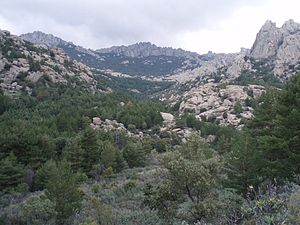
Sierra de Guadarrama
Toppen af La Pedriza
Sierra de Guadarrama er en bjergkæde i Spanien som går over det halve af Sistema Central, beliggende mellem Sierra de Gredos i provinsen Ávila, og Sierra de Ayllón i provinsen Guadalajara. Bjergkæden strækker sig retningen sydvest - nordøst, mod Madrid i syd, og mod provinserne Ávila og Segovia i nord. Hele bjergkæde måler omkring 80 km i længden, og den højeste top, Peñalara, når op til 2.430 moh. I 2013 blev nationalparken Sierra de Guadarrama National Park oprettet i området.